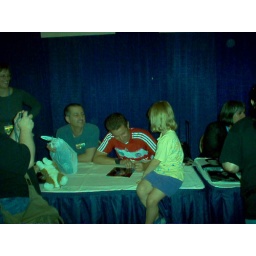
James Marsters in the Walk of Fame, signing a picture for the cute little girl who was ahead of us in line